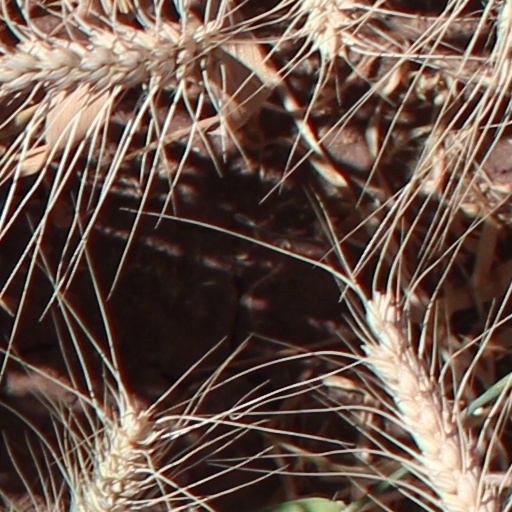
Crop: wheat